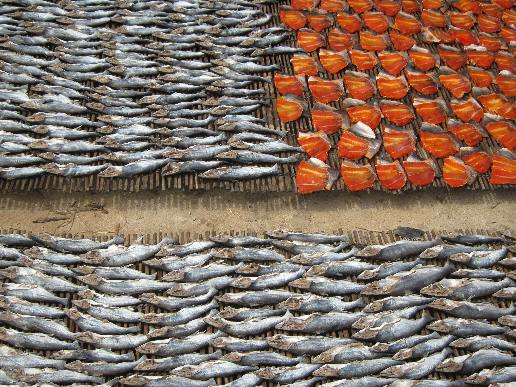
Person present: No